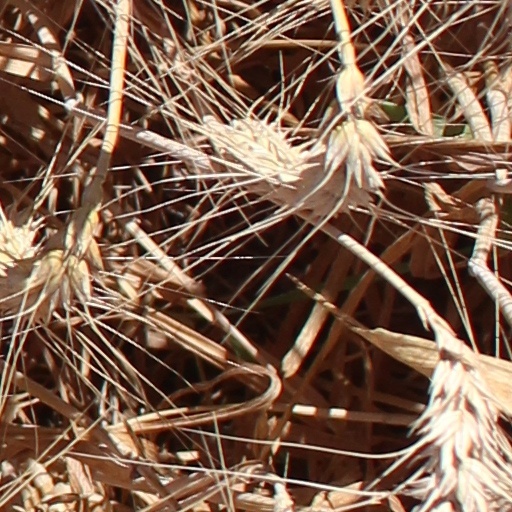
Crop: wheat